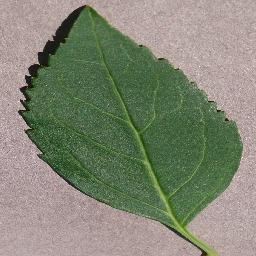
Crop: cherry
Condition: (including_sour)_healthy